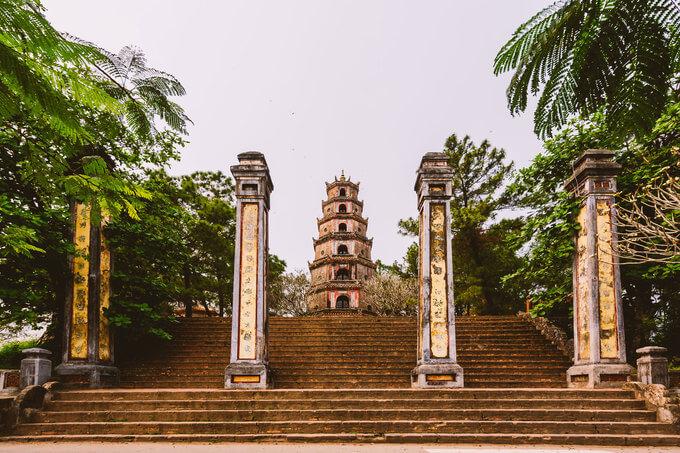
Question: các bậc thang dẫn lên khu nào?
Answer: các bậc thàng dẫn lên một toà tháp